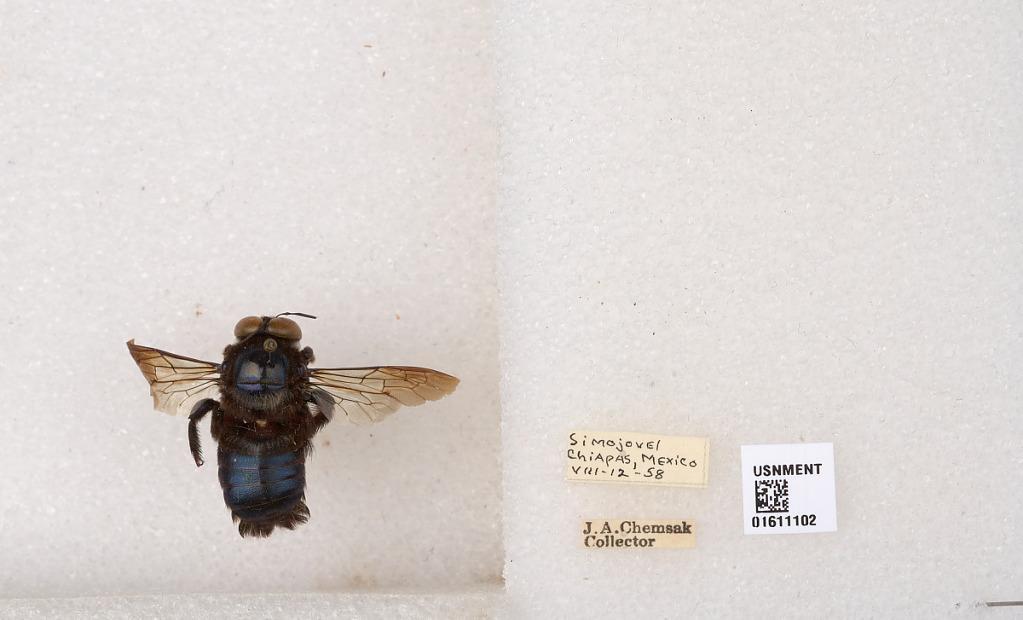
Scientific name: Xylocopa
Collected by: C. Baker
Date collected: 1958-8-12
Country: Mexico
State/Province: Chiapas
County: Simojovel